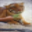
Label: tiger